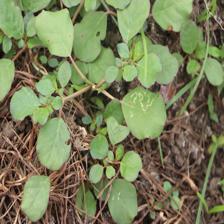
Label: BroadLeafWeed